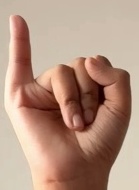
ASL sign: I